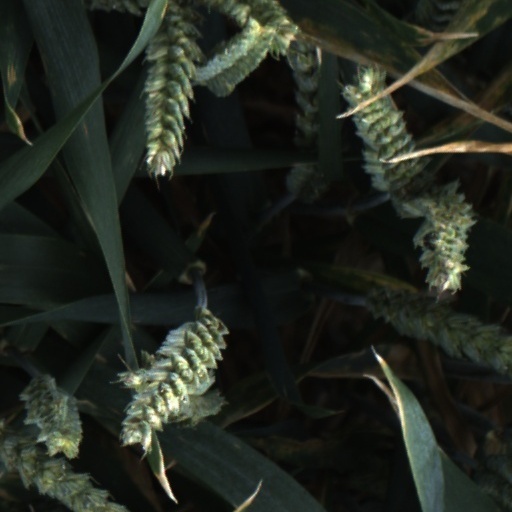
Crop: wheat